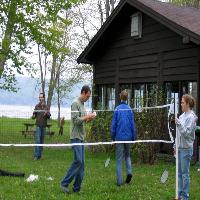
Weather: cloudy or overcast